Düsseldorfer Automobil- und Motorsport-Club 05

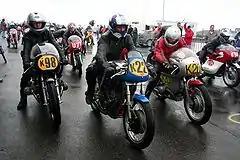
2007 at the "Oldtimer Festival" of DAMC 05 at the pre-start in the new Nürburgring riders' enclosure.

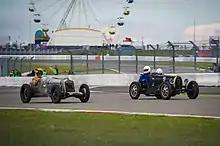
Nürburgring Classic 2019

In 1970 some of the club's younger began to organise meetings under the authority of the German motor-sports body ONS, beginning with an auto slalom event in the car park of the Rhein Stadium. After several of those events, the first hill climb on the Southern Loop of the Nürburgring was organised on 5 September 1976, together with the clubs PSV Düsseldorf and MSC Jan Wellem. In 1977, the DAMC 05 held the first "Jan Wellem Bergpreis" for which it was solely responsible at the Ring.